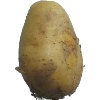
Label: white_potato